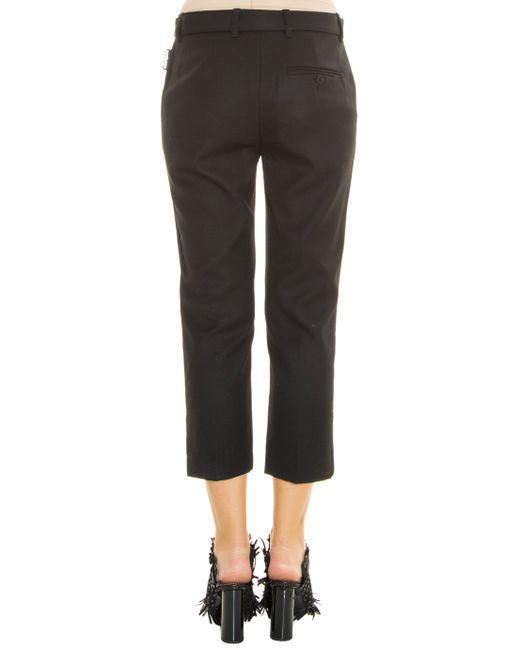
Montauk Slim Fit Hose über der Ferse